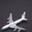
Label: airplane